Thai addressing system

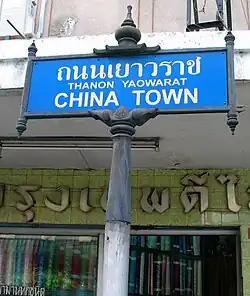
A sign for Yaowarat Road in Bangkok, Thailand

The Thai addressing system is used to identify a specific location in Thailand. It generally corresponds closely with the administrative divisions of Thailand.